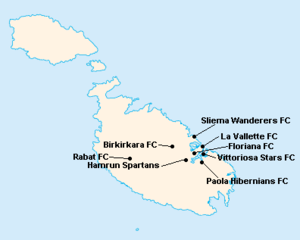
Répartition des clubs en First Division Maltaise 1955-1956.
La saison 1955-1956 de First Division Maltaise était la quarante-et-unième édition de la première division maltaise.